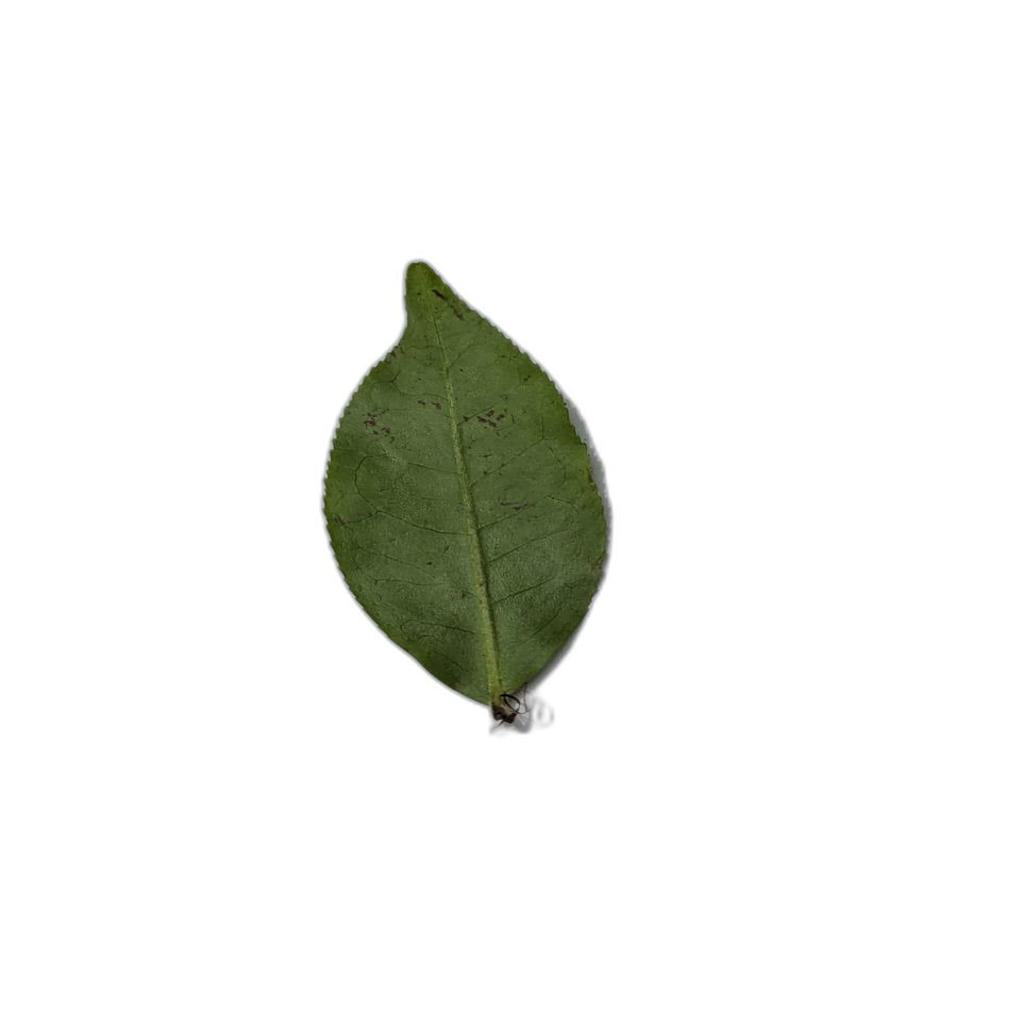
Label: Healthy